Libertas

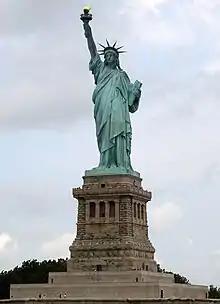
The Statue of Liberty ("Liberty Enlightening the World") in New York derives from the ancient goddess Libertas.

The goddess Libertas is also depicted on the Great Seal of France, created in 1848. This is the image which later influenced French sculptor Frédéric Auguste Bartholdi in the creation of his statue of "Liberty Enlightening the World".